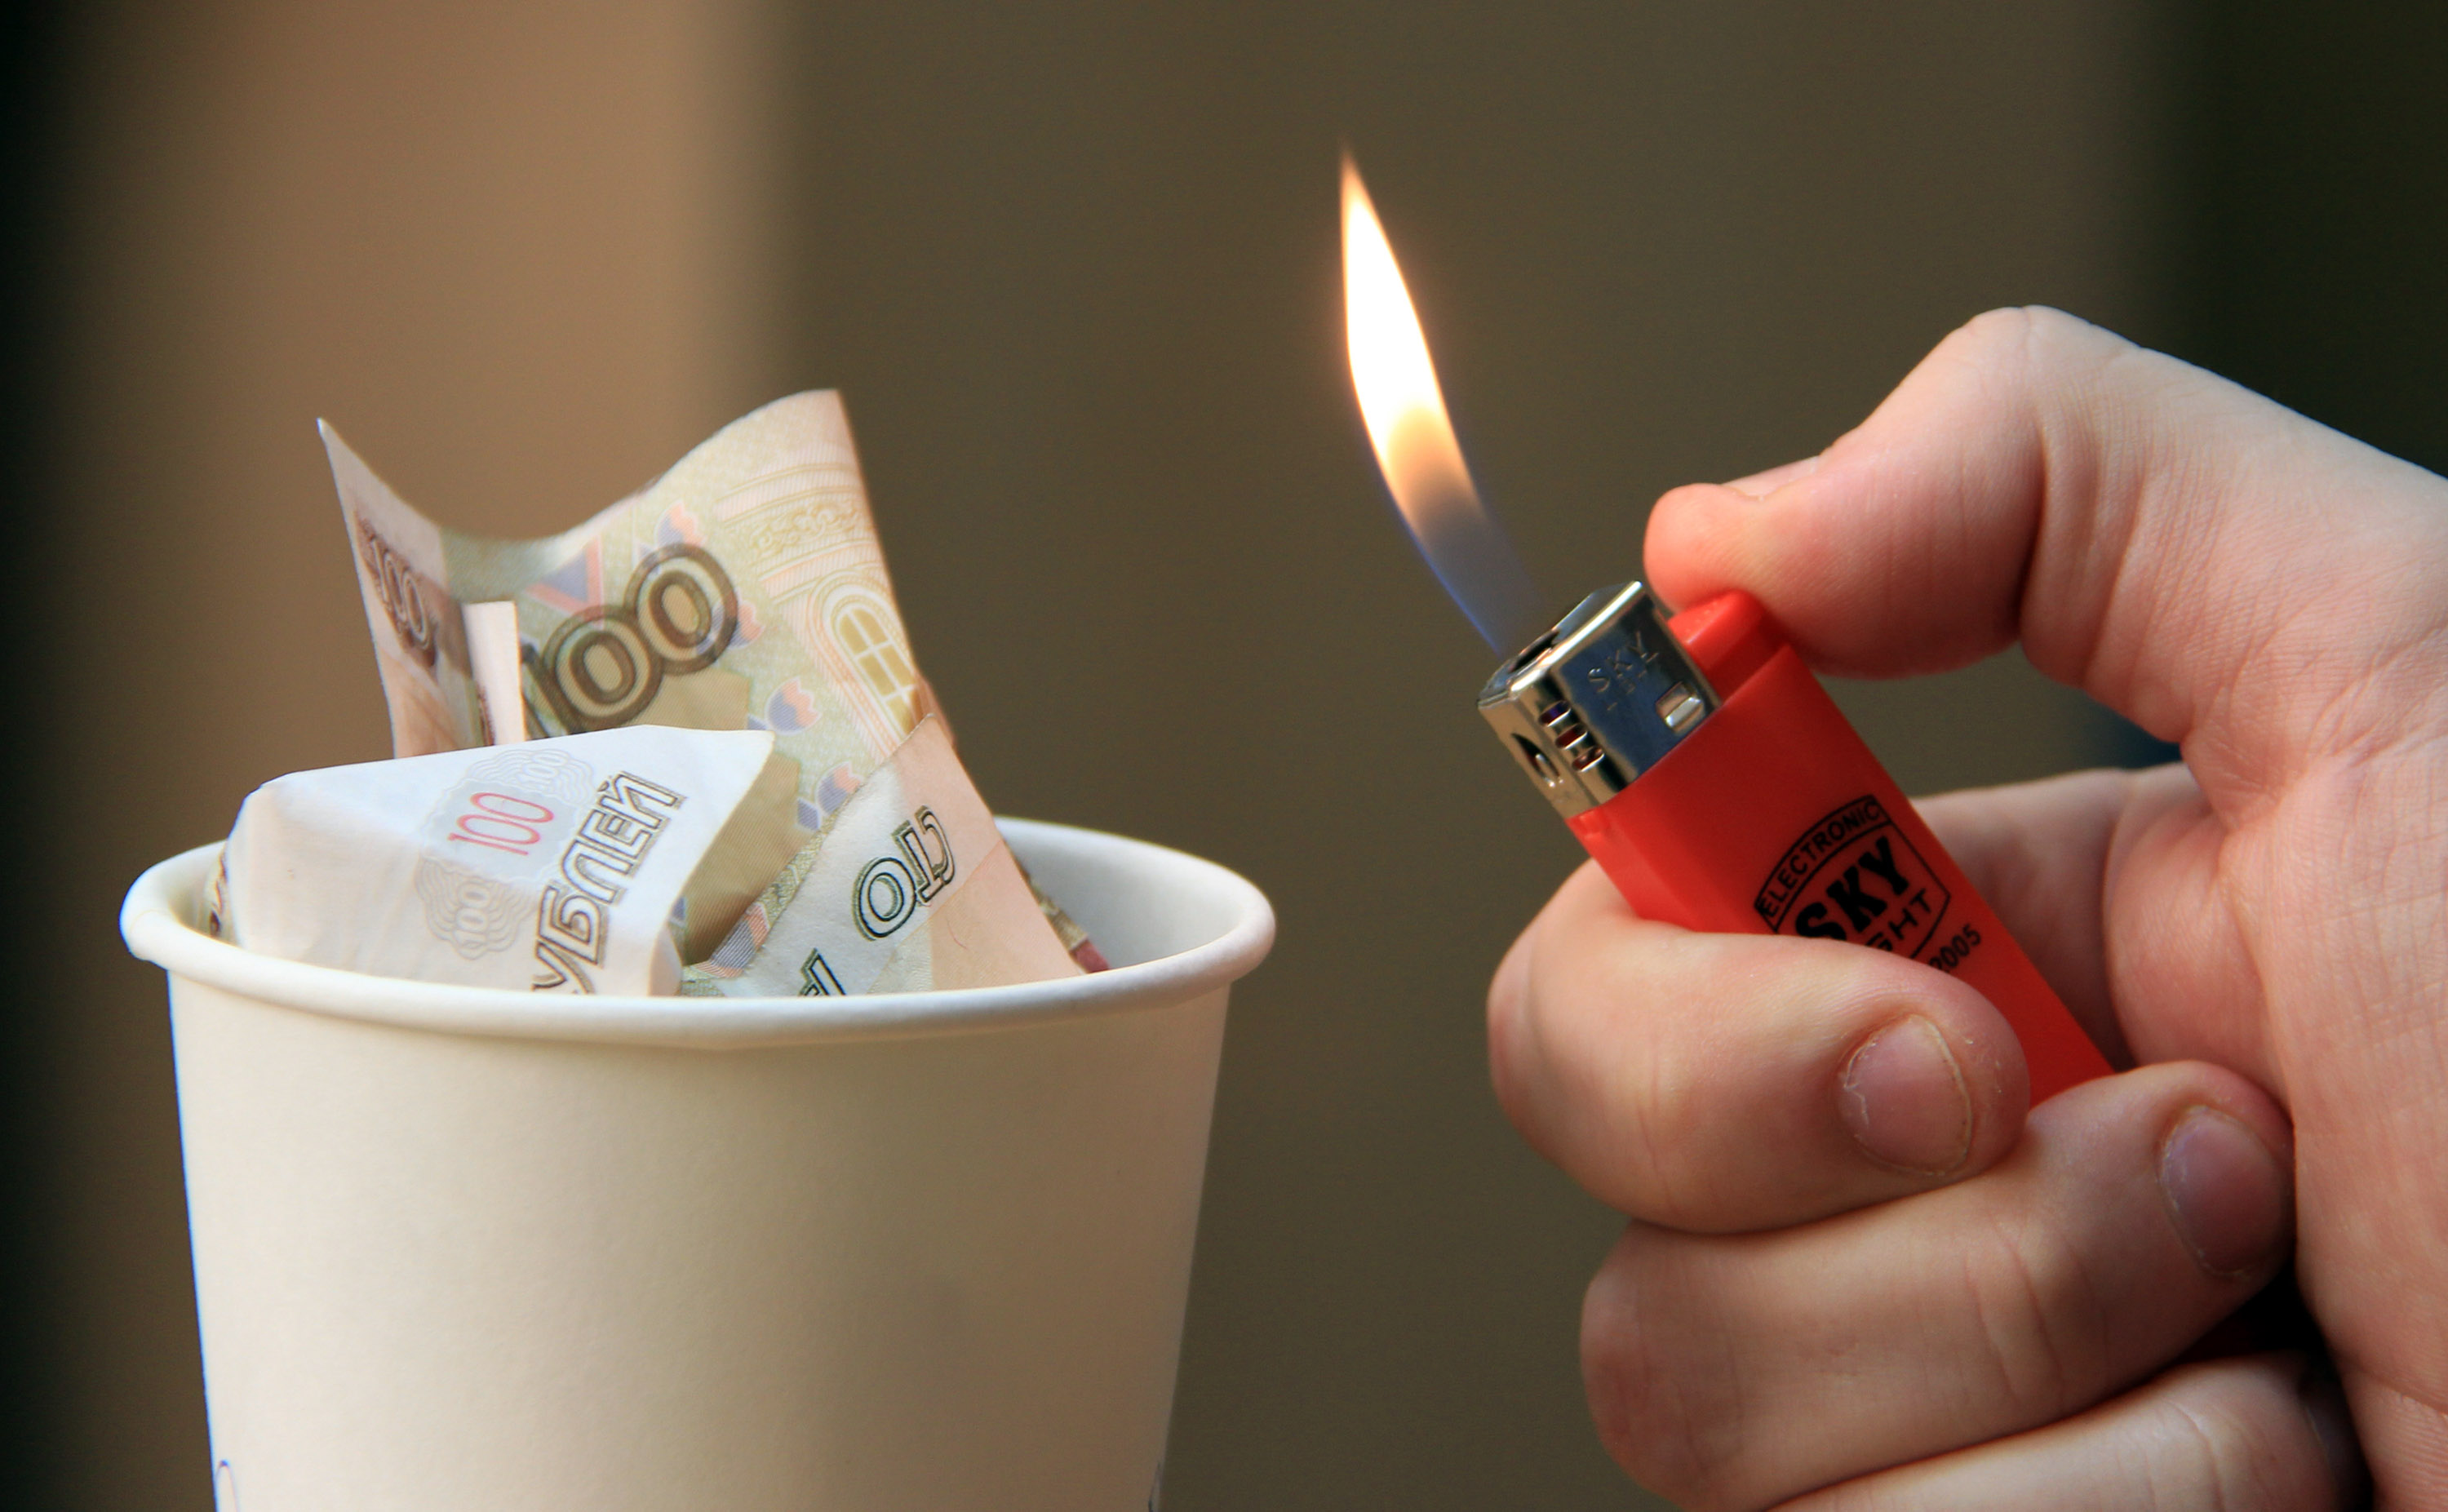
ruble, burn, fire, money, crisis, russia, economy, sanctions, hand, product, finger, automotive lighting, wax, Material property, cup, lighter, drinkware, nail, office supplies, font, thumb, flame, event, wood, fashion accessory, heat, service, writing instrument accessory, paper, porcelain, stationery, still life photography, paper product, serveware, interior design, nail care, metal, melting